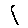
Label: 1